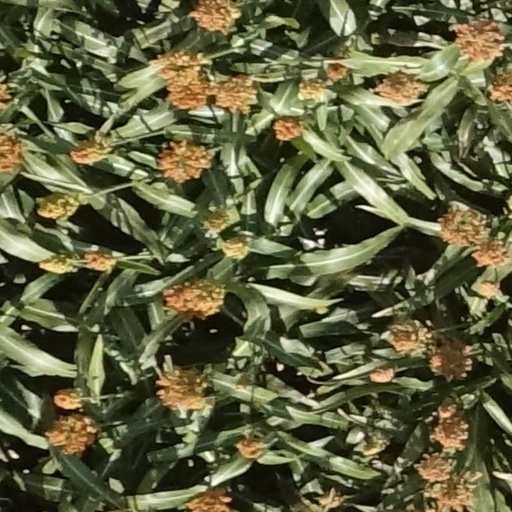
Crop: sorghum